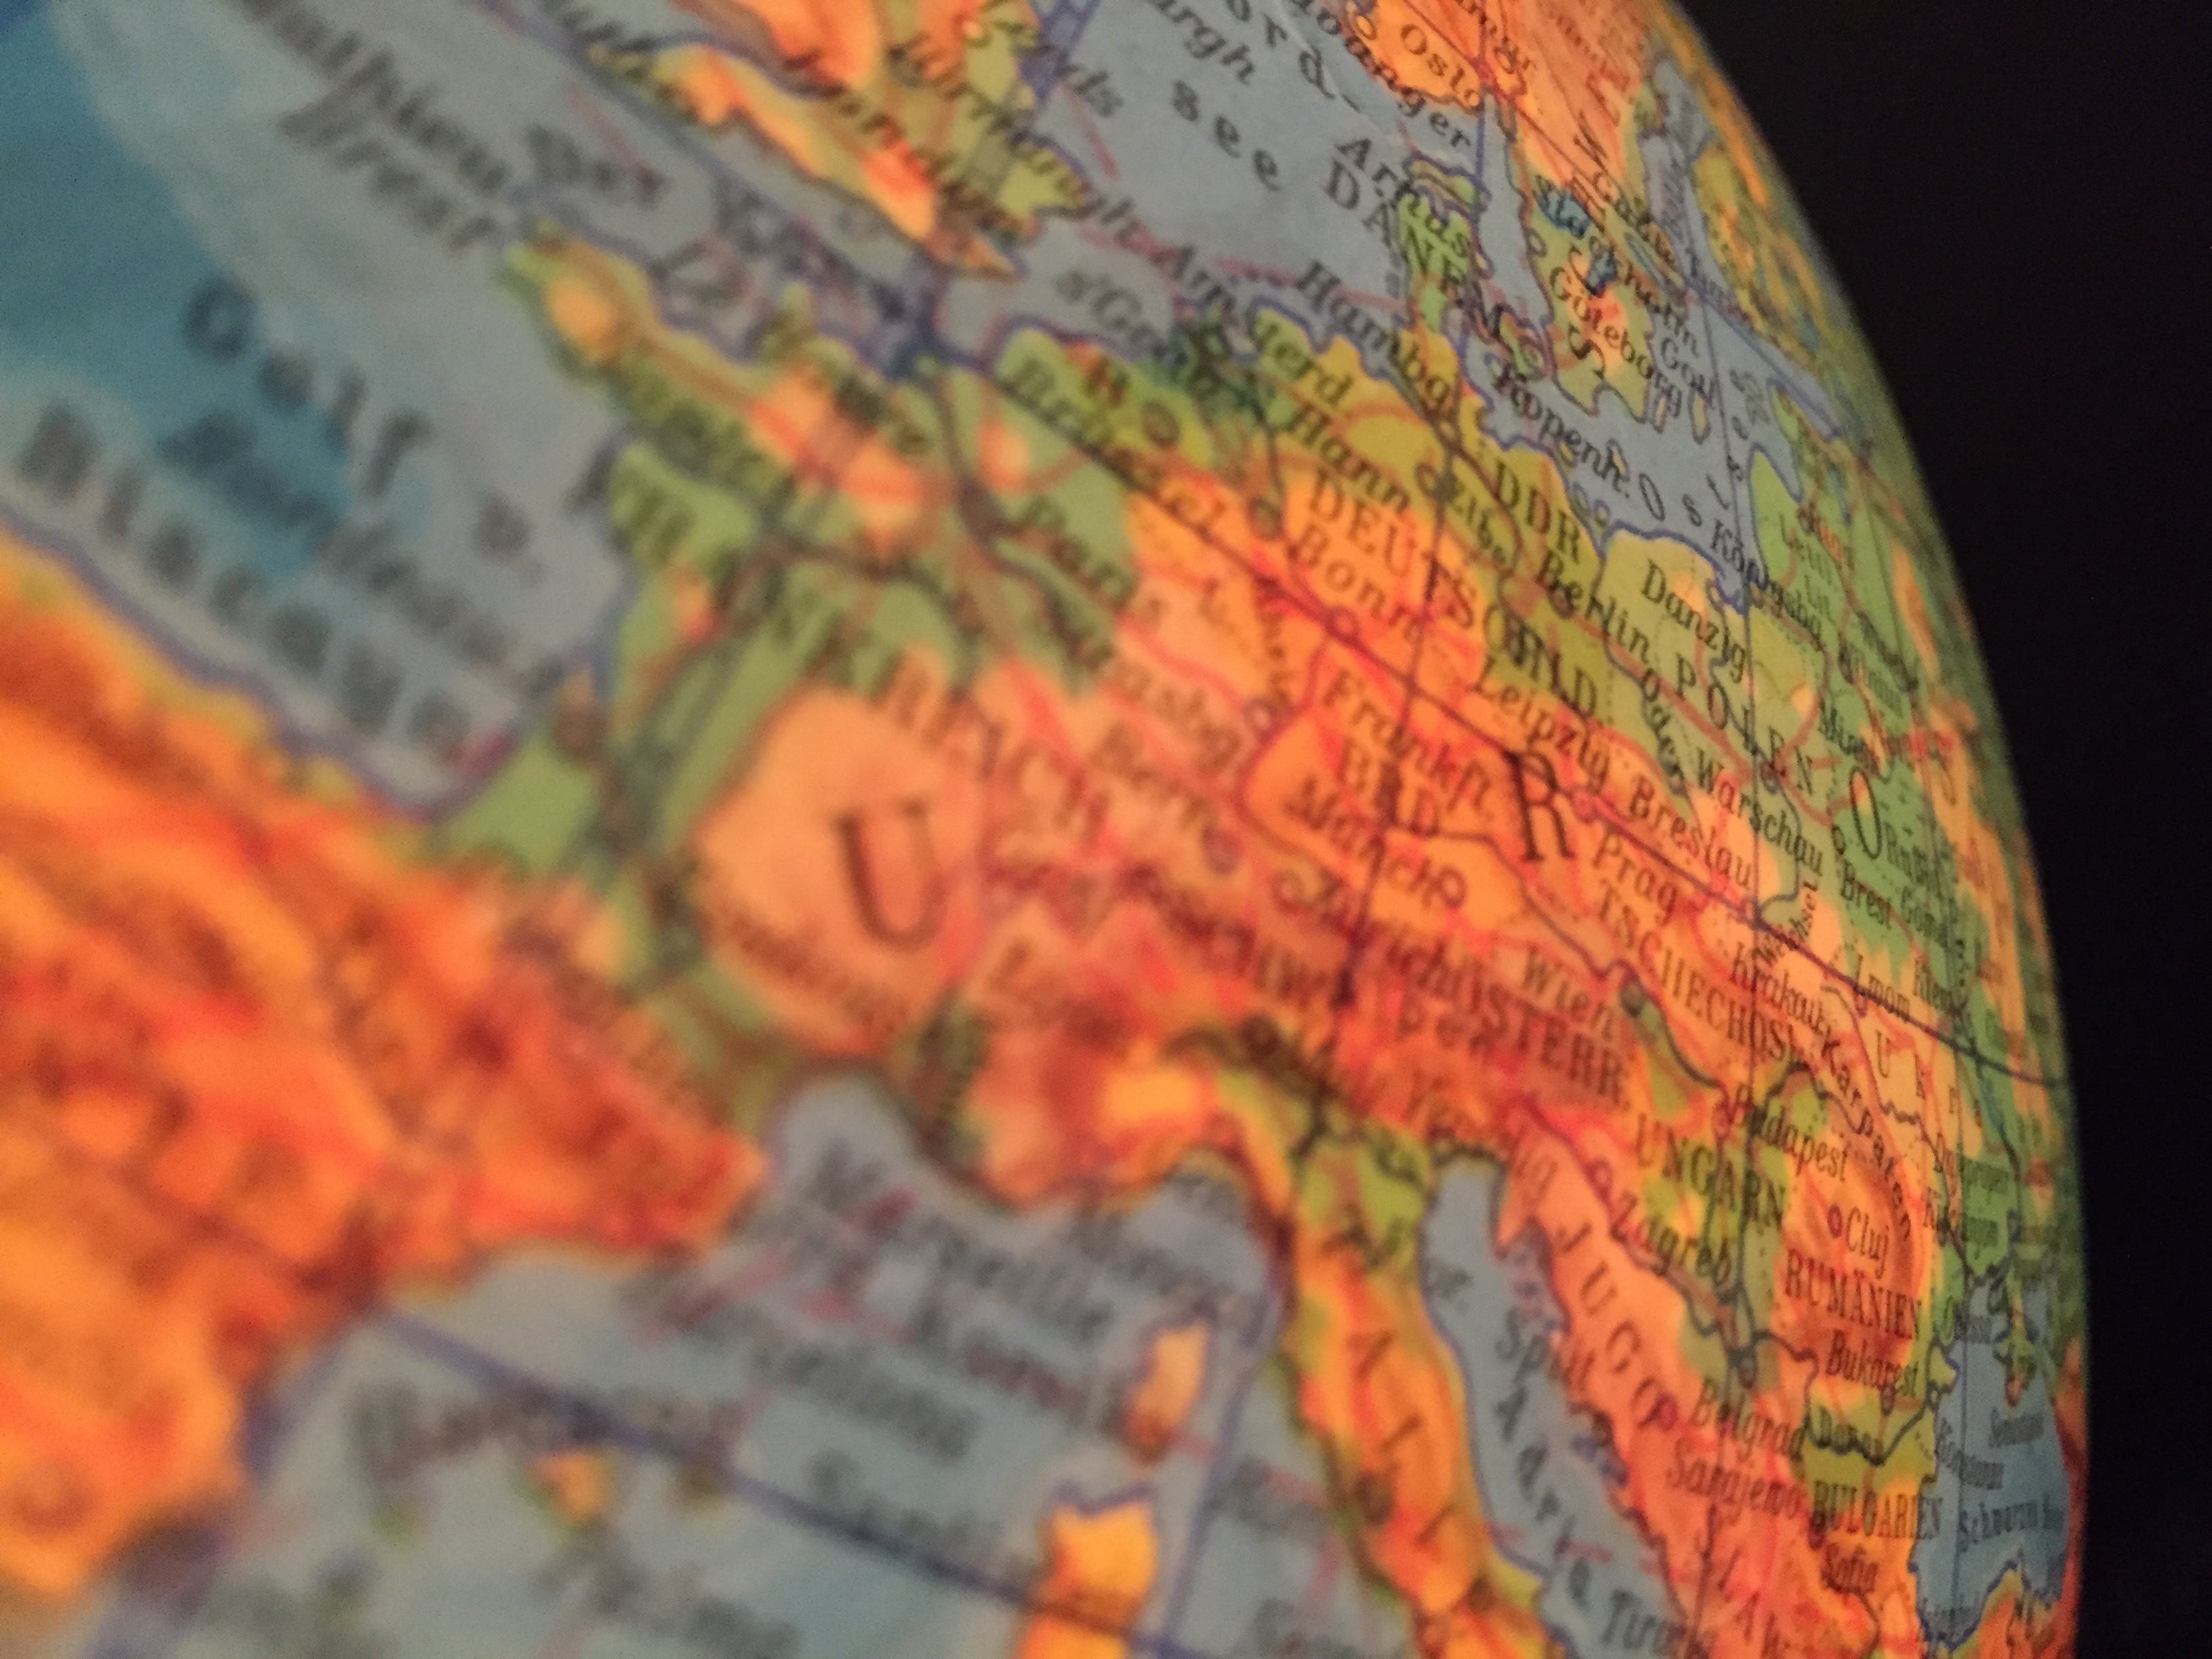
country, europe, map, globe, world, euro, eu, european, ddr, continents, federal republic of germany, geological phenomenon